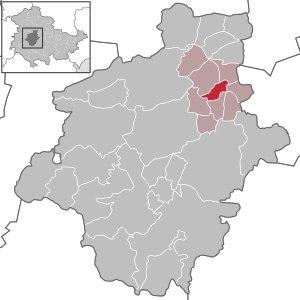
Tröchtelborn est une commune allemande de l'arrondissement de Gotha en Thuringe, faisant partie de la communauté d'administration Nesseaue.